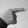
ASL letter: G